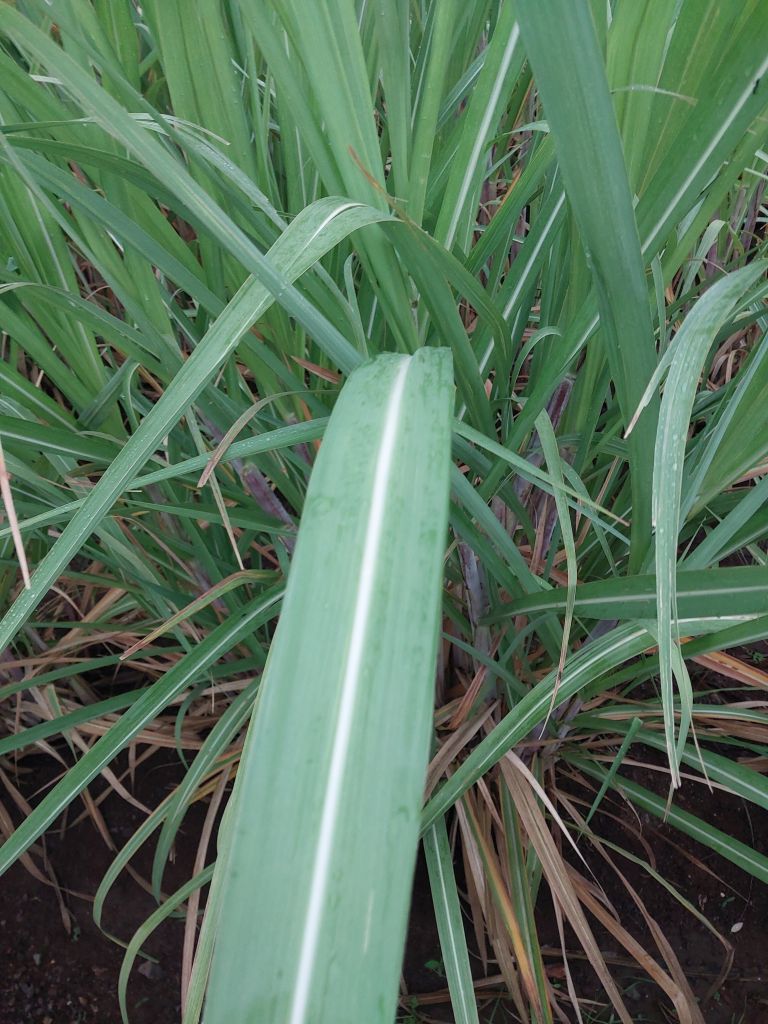
Label: Healthy